Franciszek Ząbecki

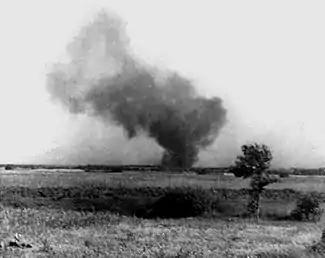
Burning perimeter of Treblinka camp during the prisoner uprising of 2 August 1943. A clandestine photograph taken by Ząbecki.

On 4 September 1939, during the German invasion of Poland he reported to the Communication Battalion of the Polish Army in Zegrze as the reserve ("plutonowy"). Two weeks later, on the first day of the parallel Soviet invasion of Poland from the east, he was arrested in the village of Kołodno near Zbaraż and shipped to a Soviet POW camp. After two months, on 13 November 1939 Ząbecki was transferred to German jurisdiction in accordance with the Nazi-Soviet pact. He was sent to Parchim in Germany where he worked as a slave laborer on a farm in Klinken. He was released on 29 March 1941 for medical reasons and returned to Sokołów. Being a railwayman from before the invasion, he was put to work at the nearby Treblinka station on . There he secretly joined the resistance under the nom-de-guerre "Dawny" (the "old-timer" in Polish) and was asked by the Armia Krajowa (AK) to keep a watch on the German rail transports passing through the station. This intelligence became crucial following the German attack on Russian positions in occupied eastern Poland. Soon afterwards, Ząbecki was given the task of spying on the secretive Treblinka extermination camp for the AK. He kept cryptic notes with daily records of the extermination transports and also took the clandestine photograph of the burning Treblinka-II perimeter during the prisoner uprising.